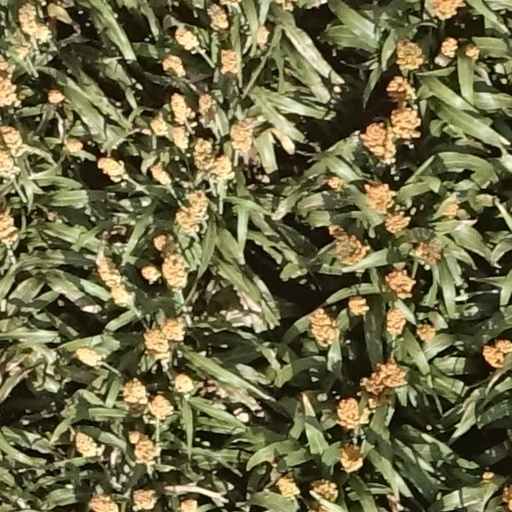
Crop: sorghum